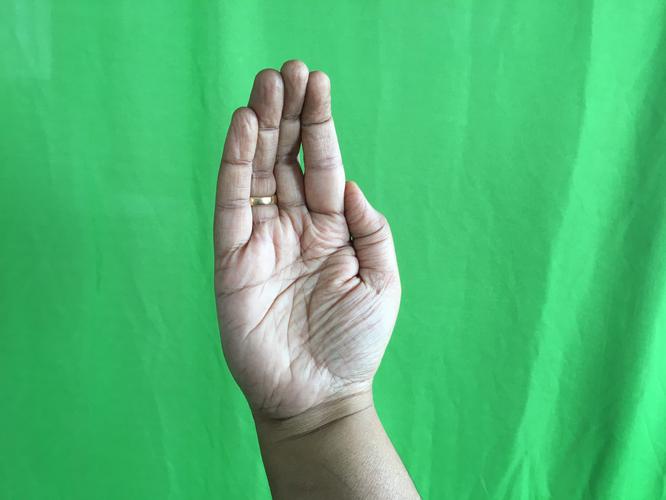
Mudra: Sarpasirsha
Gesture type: single_hand